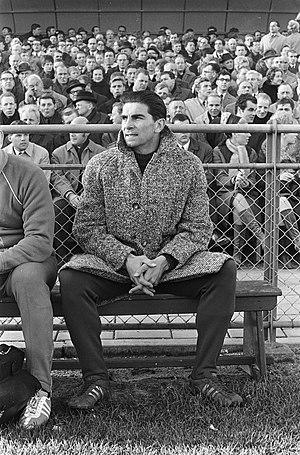
Match de football Volewijckers - Vitesse (1-2) à Amsterdam. Photographie de l'entraîneur du Vitesse Arnhem, fr:Frans de Munck, par Pieter Jongerhuis / Anefo.